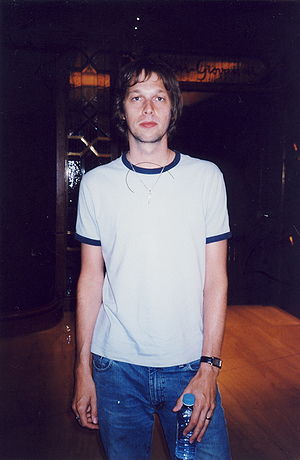
Andy Bell (musiker)
Andy Bell, 2001
Andrew Piran "Andy" Bell er en britisk musiker, sangskriver, sanger, producer, DJ og tidligere medlem af de engelske 1990'er bands Shoegazing, Ride og senere også Hurricane #1. I Danmark vil han hovedsageligt huskes som bassist og med-sangskriver i de senere års line-up af det kendte engelske britpopband Oasis. På de sidste Oasis-udgivelser var arbejdsfordelingen og rollerne i bandet mere uklart definerede, og Bell havde derfor mulighed for at påvirke numrene, han selv medvirkede på, gennem egne idéer og sit guitarspil. I 2011 og [[2013] indspillede Andy Bell to albums med post-Oasis bandet Beady Eye, men i 2014 blev bandet opløst.